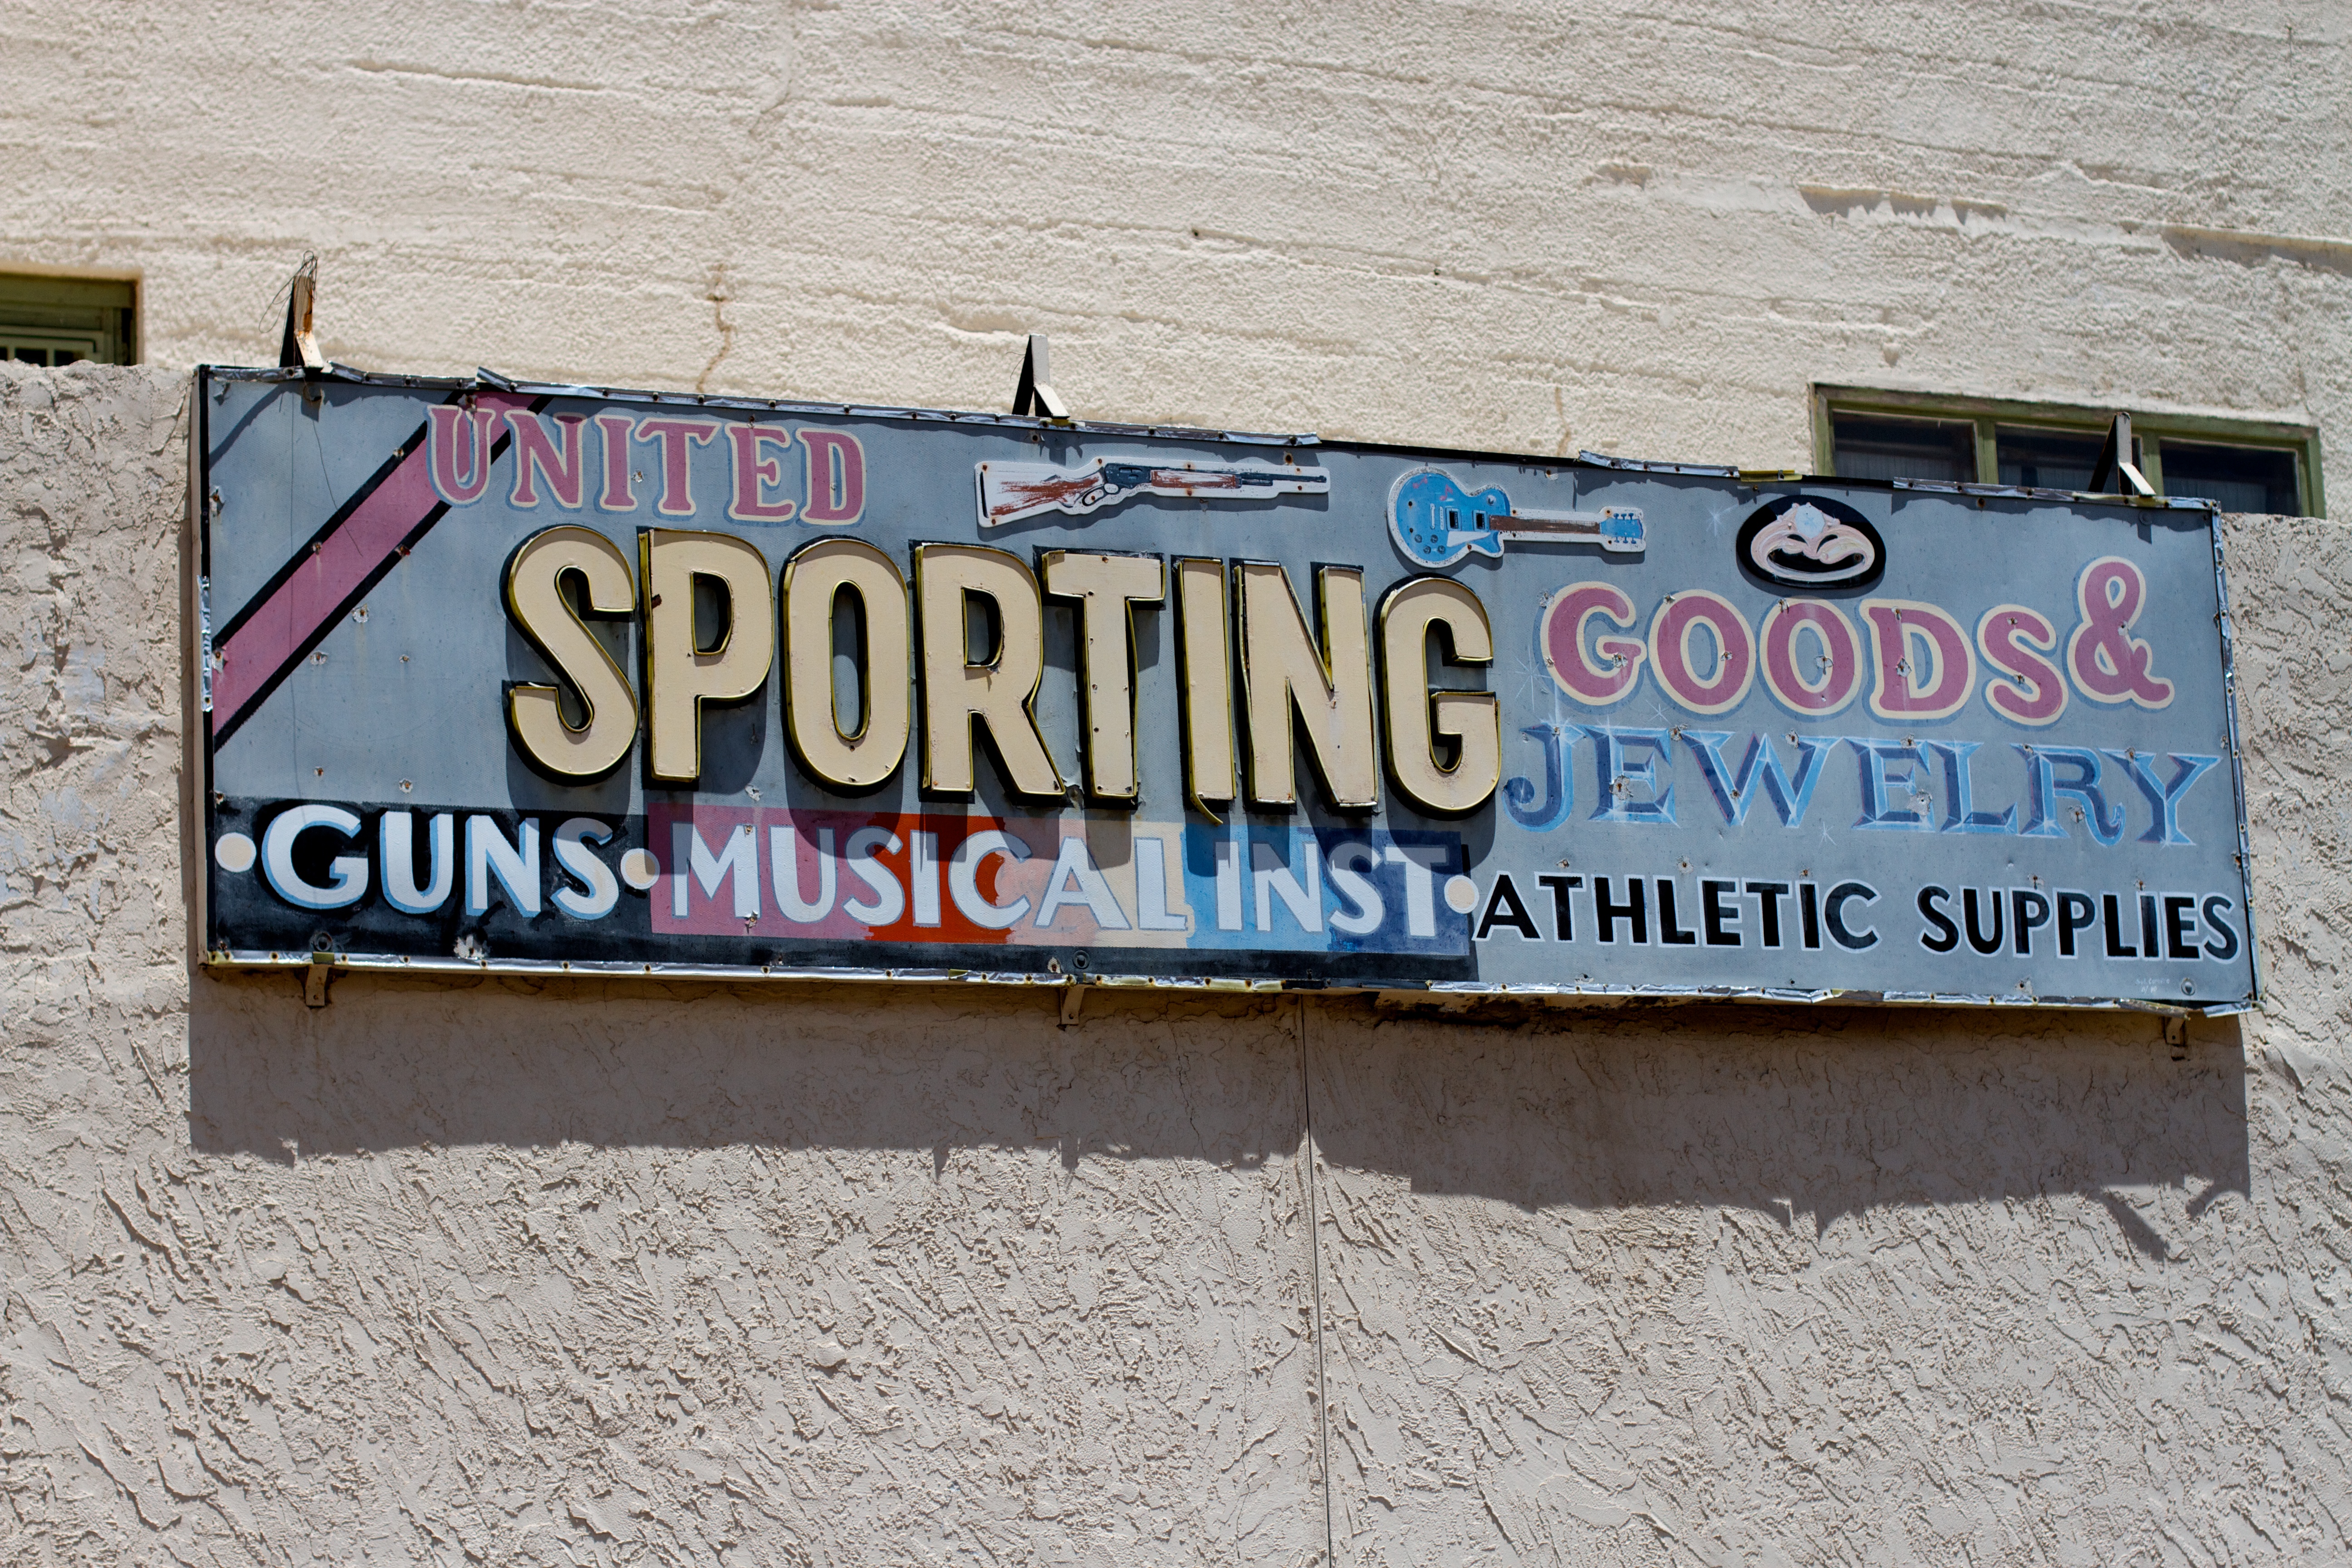
music, advertising, sign, banner, street sign, signage, lane, guns, vehicle registration plate